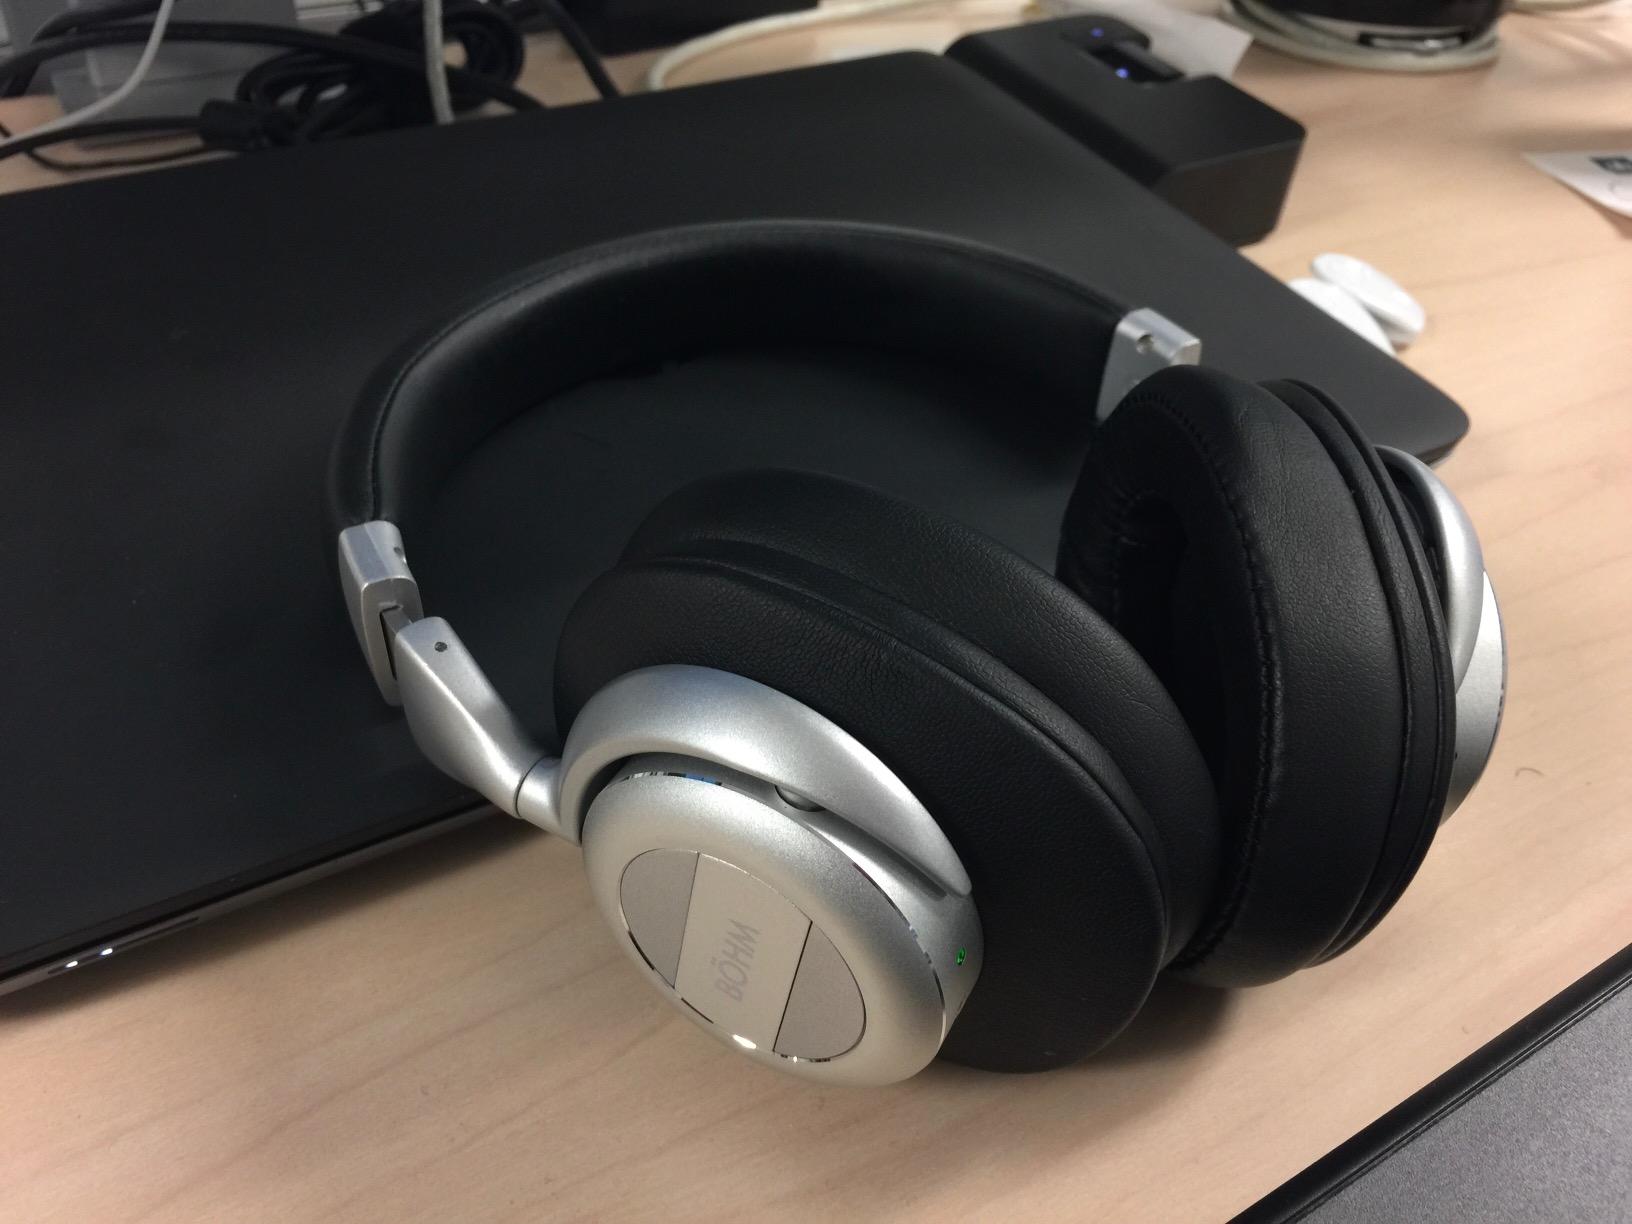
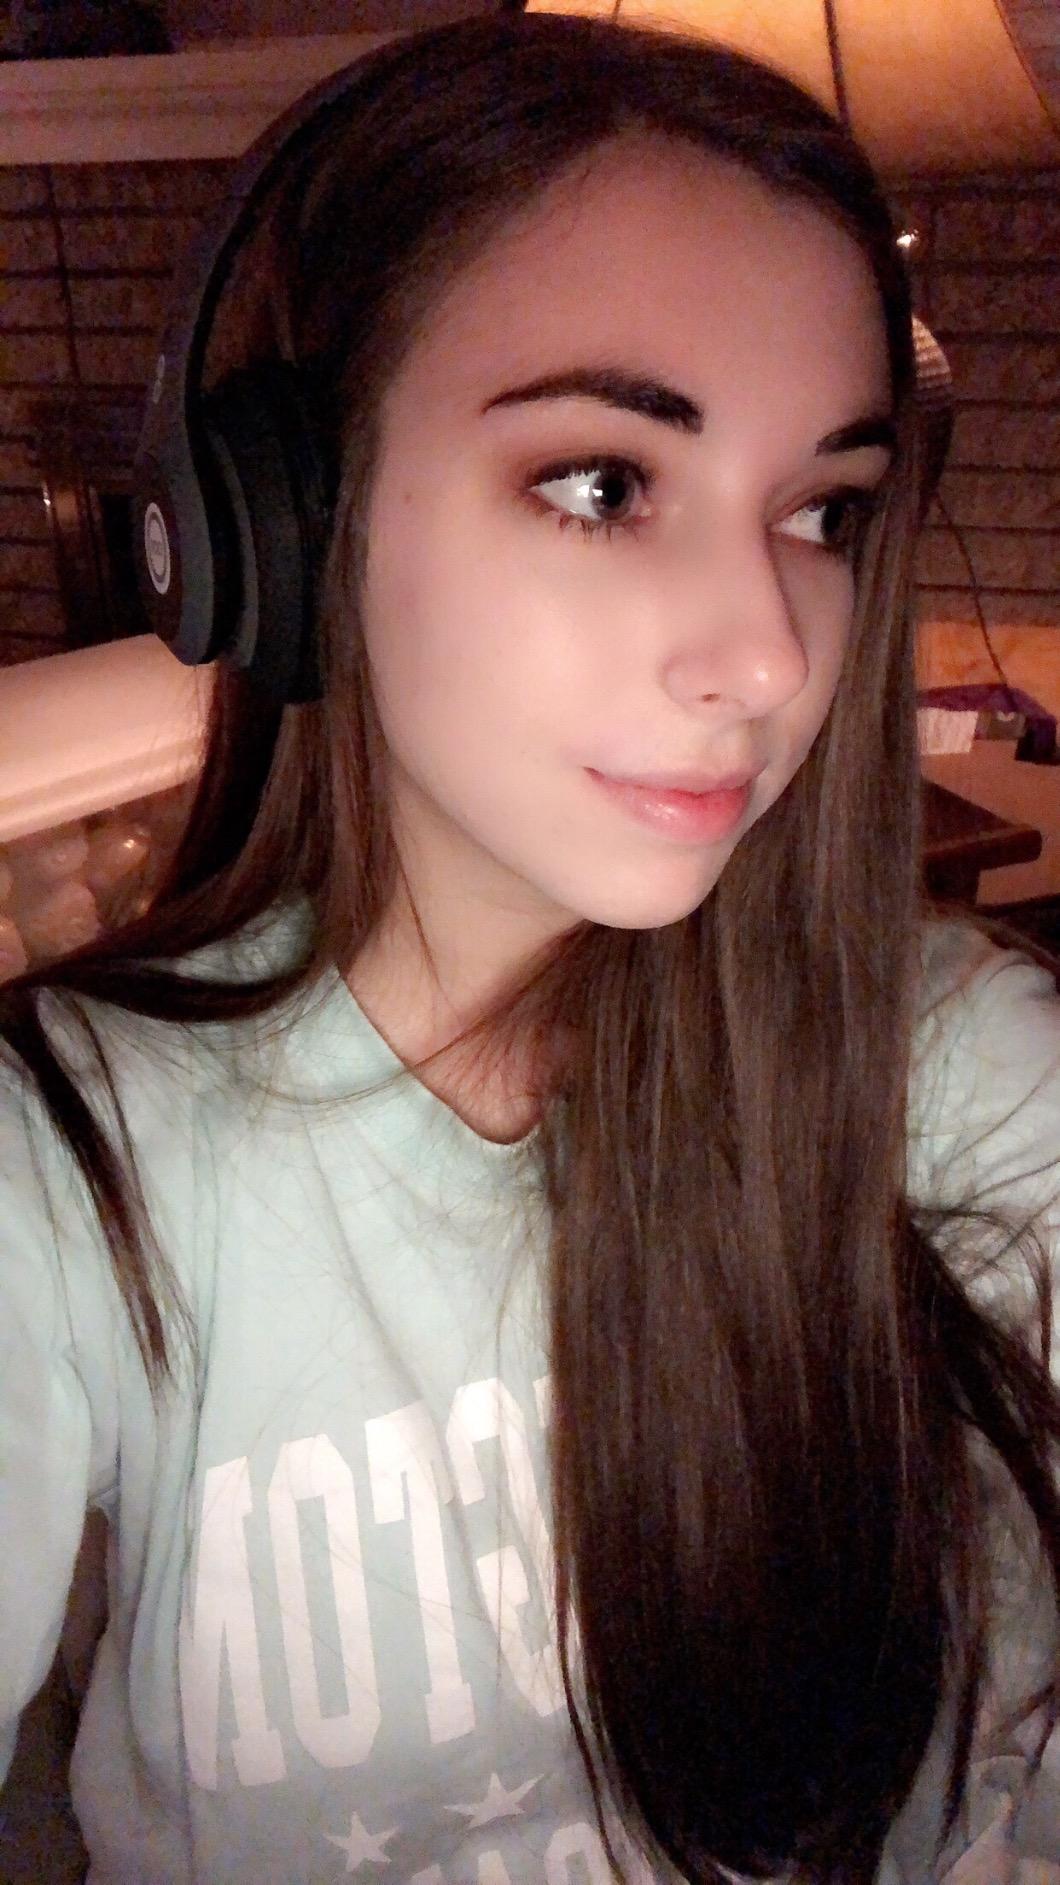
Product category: headphones
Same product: no